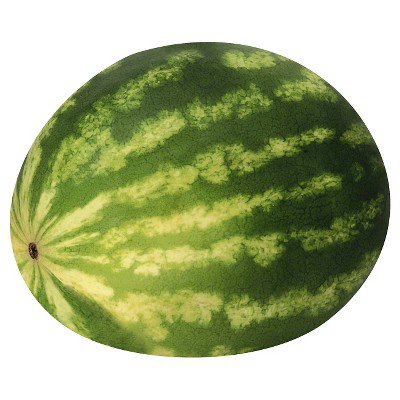
Label: Watermelon